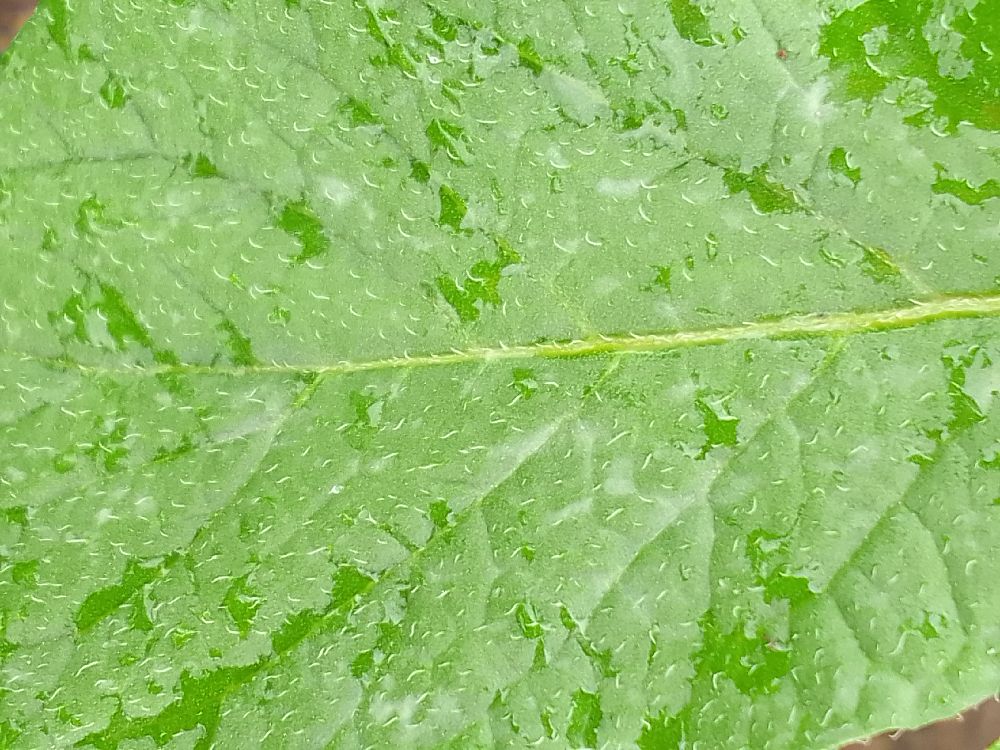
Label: Healthy